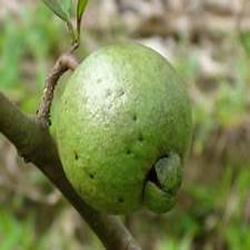
Label: Guava